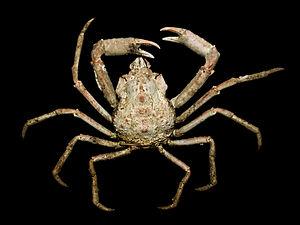
Les Oregoniidae sont une famille de crabes majoïdes. Elle comprend quinze espèces actuelles et cinq fossiles dans quatre genres.
Hyas est un genre de crabes de la famille des Oregoniidae. Il comporte cinq espèces actuelles et quatre fossiles.
Les Brachyura sont des crustacés décapodes dotés d'une carapace plutôt plate, et d'un abdomen court et large placé sous le thorax. On distingue les Brachyura, les vrais crabes, des Anomura qui comprend plusieurs autres crustacés qui sont également appelés crabes